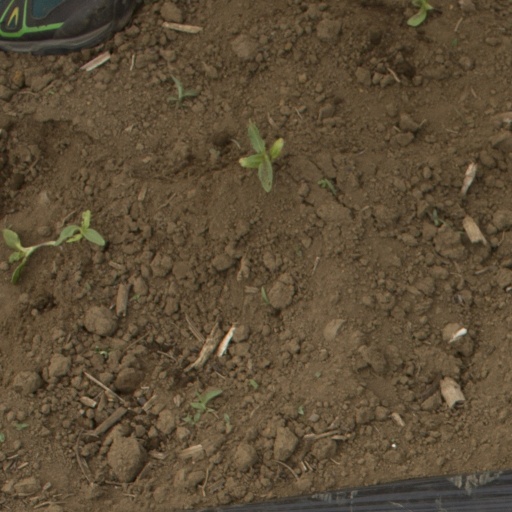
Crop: Jerusalem artichoke